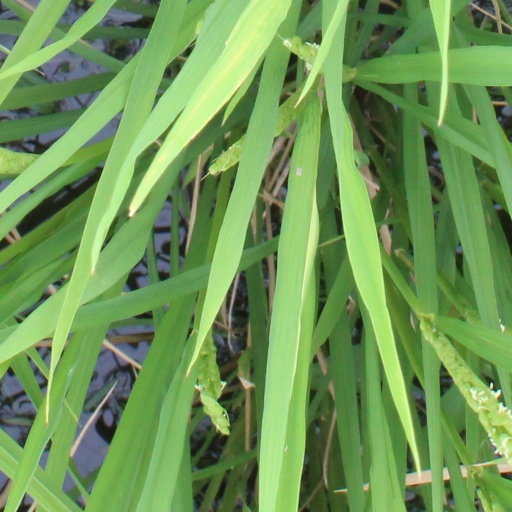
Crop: rice